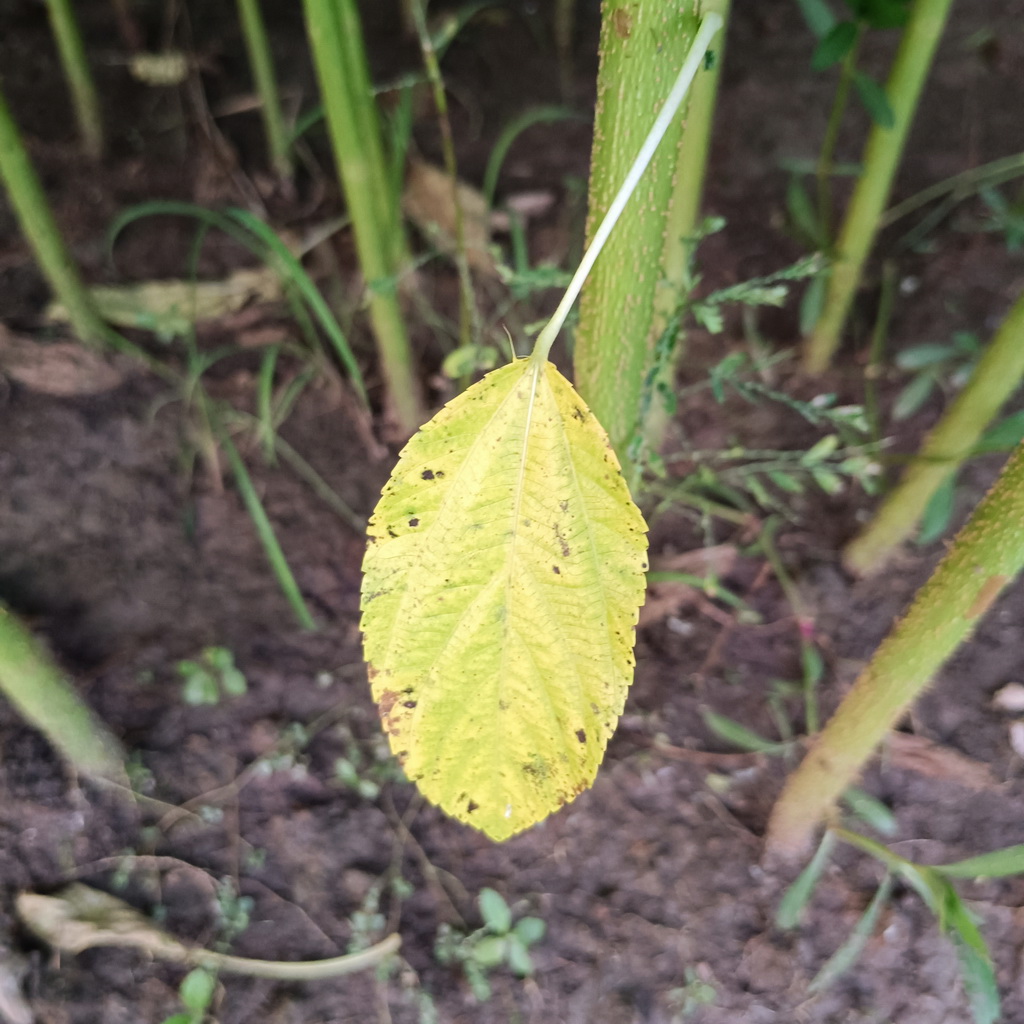
Label: Mosaic